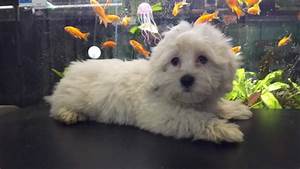
Label: dog